Answer in natural language. Considering the relative positions, where is Television (highlighted by a blue box) with respect to Doorway (highlighted by a red box)? Choose between the following options: above or below
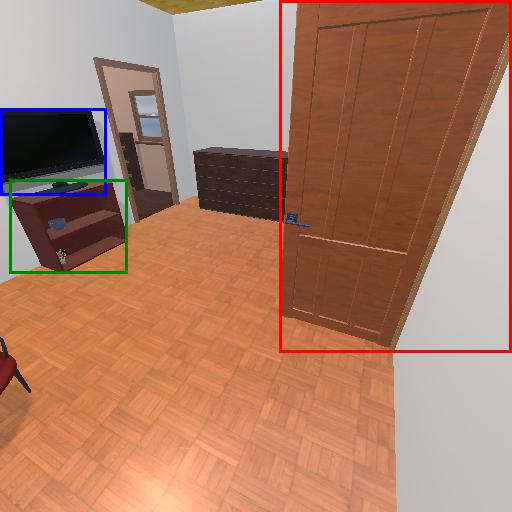
<answer>above</answer>